Generative artificial intelligence

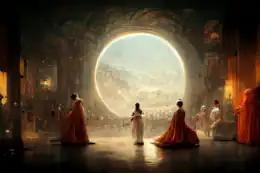
Impressionistic image of figures in a futuristic opera scene

Generative artificial intelligence (Generative AI, GenAI, or GAI) is a subfield of artificial intelligence that uses generative models to produce text, images, videos, or other forms of data. These models learn the underlying patterns and structures of their training data and use them to produce new data based on the input, which often comes in the form of natural language prompts.